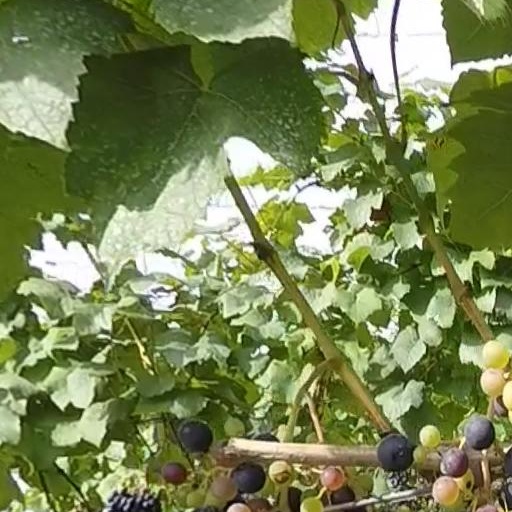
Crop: grape